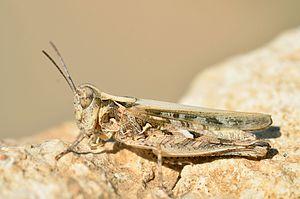
Le Criquet de Jago est une espèce d'orthoptères de la famille des Acrididés.